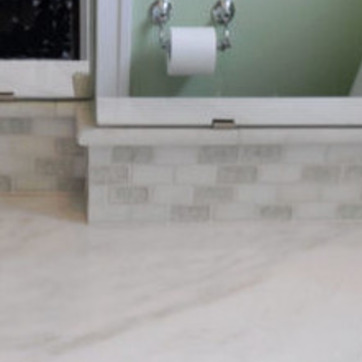
Material: tile